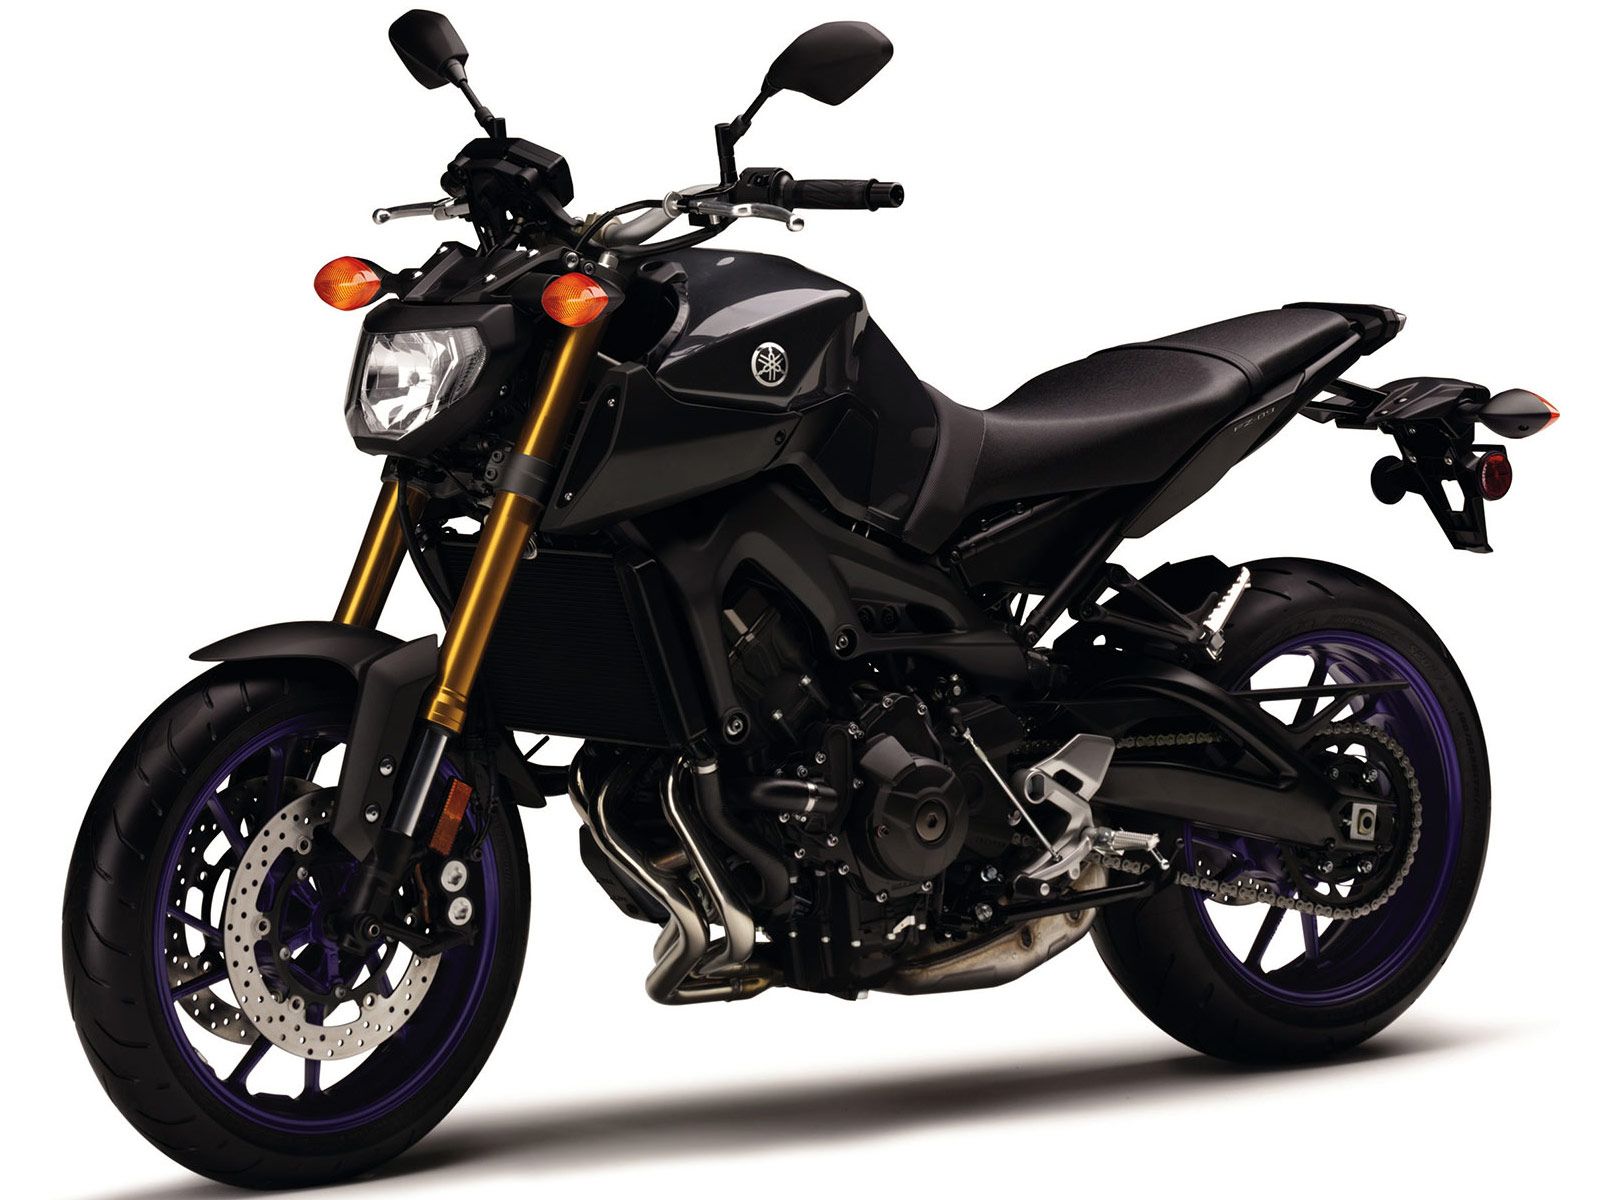
Vehicle type: Motorcycles